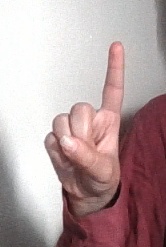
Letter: bb